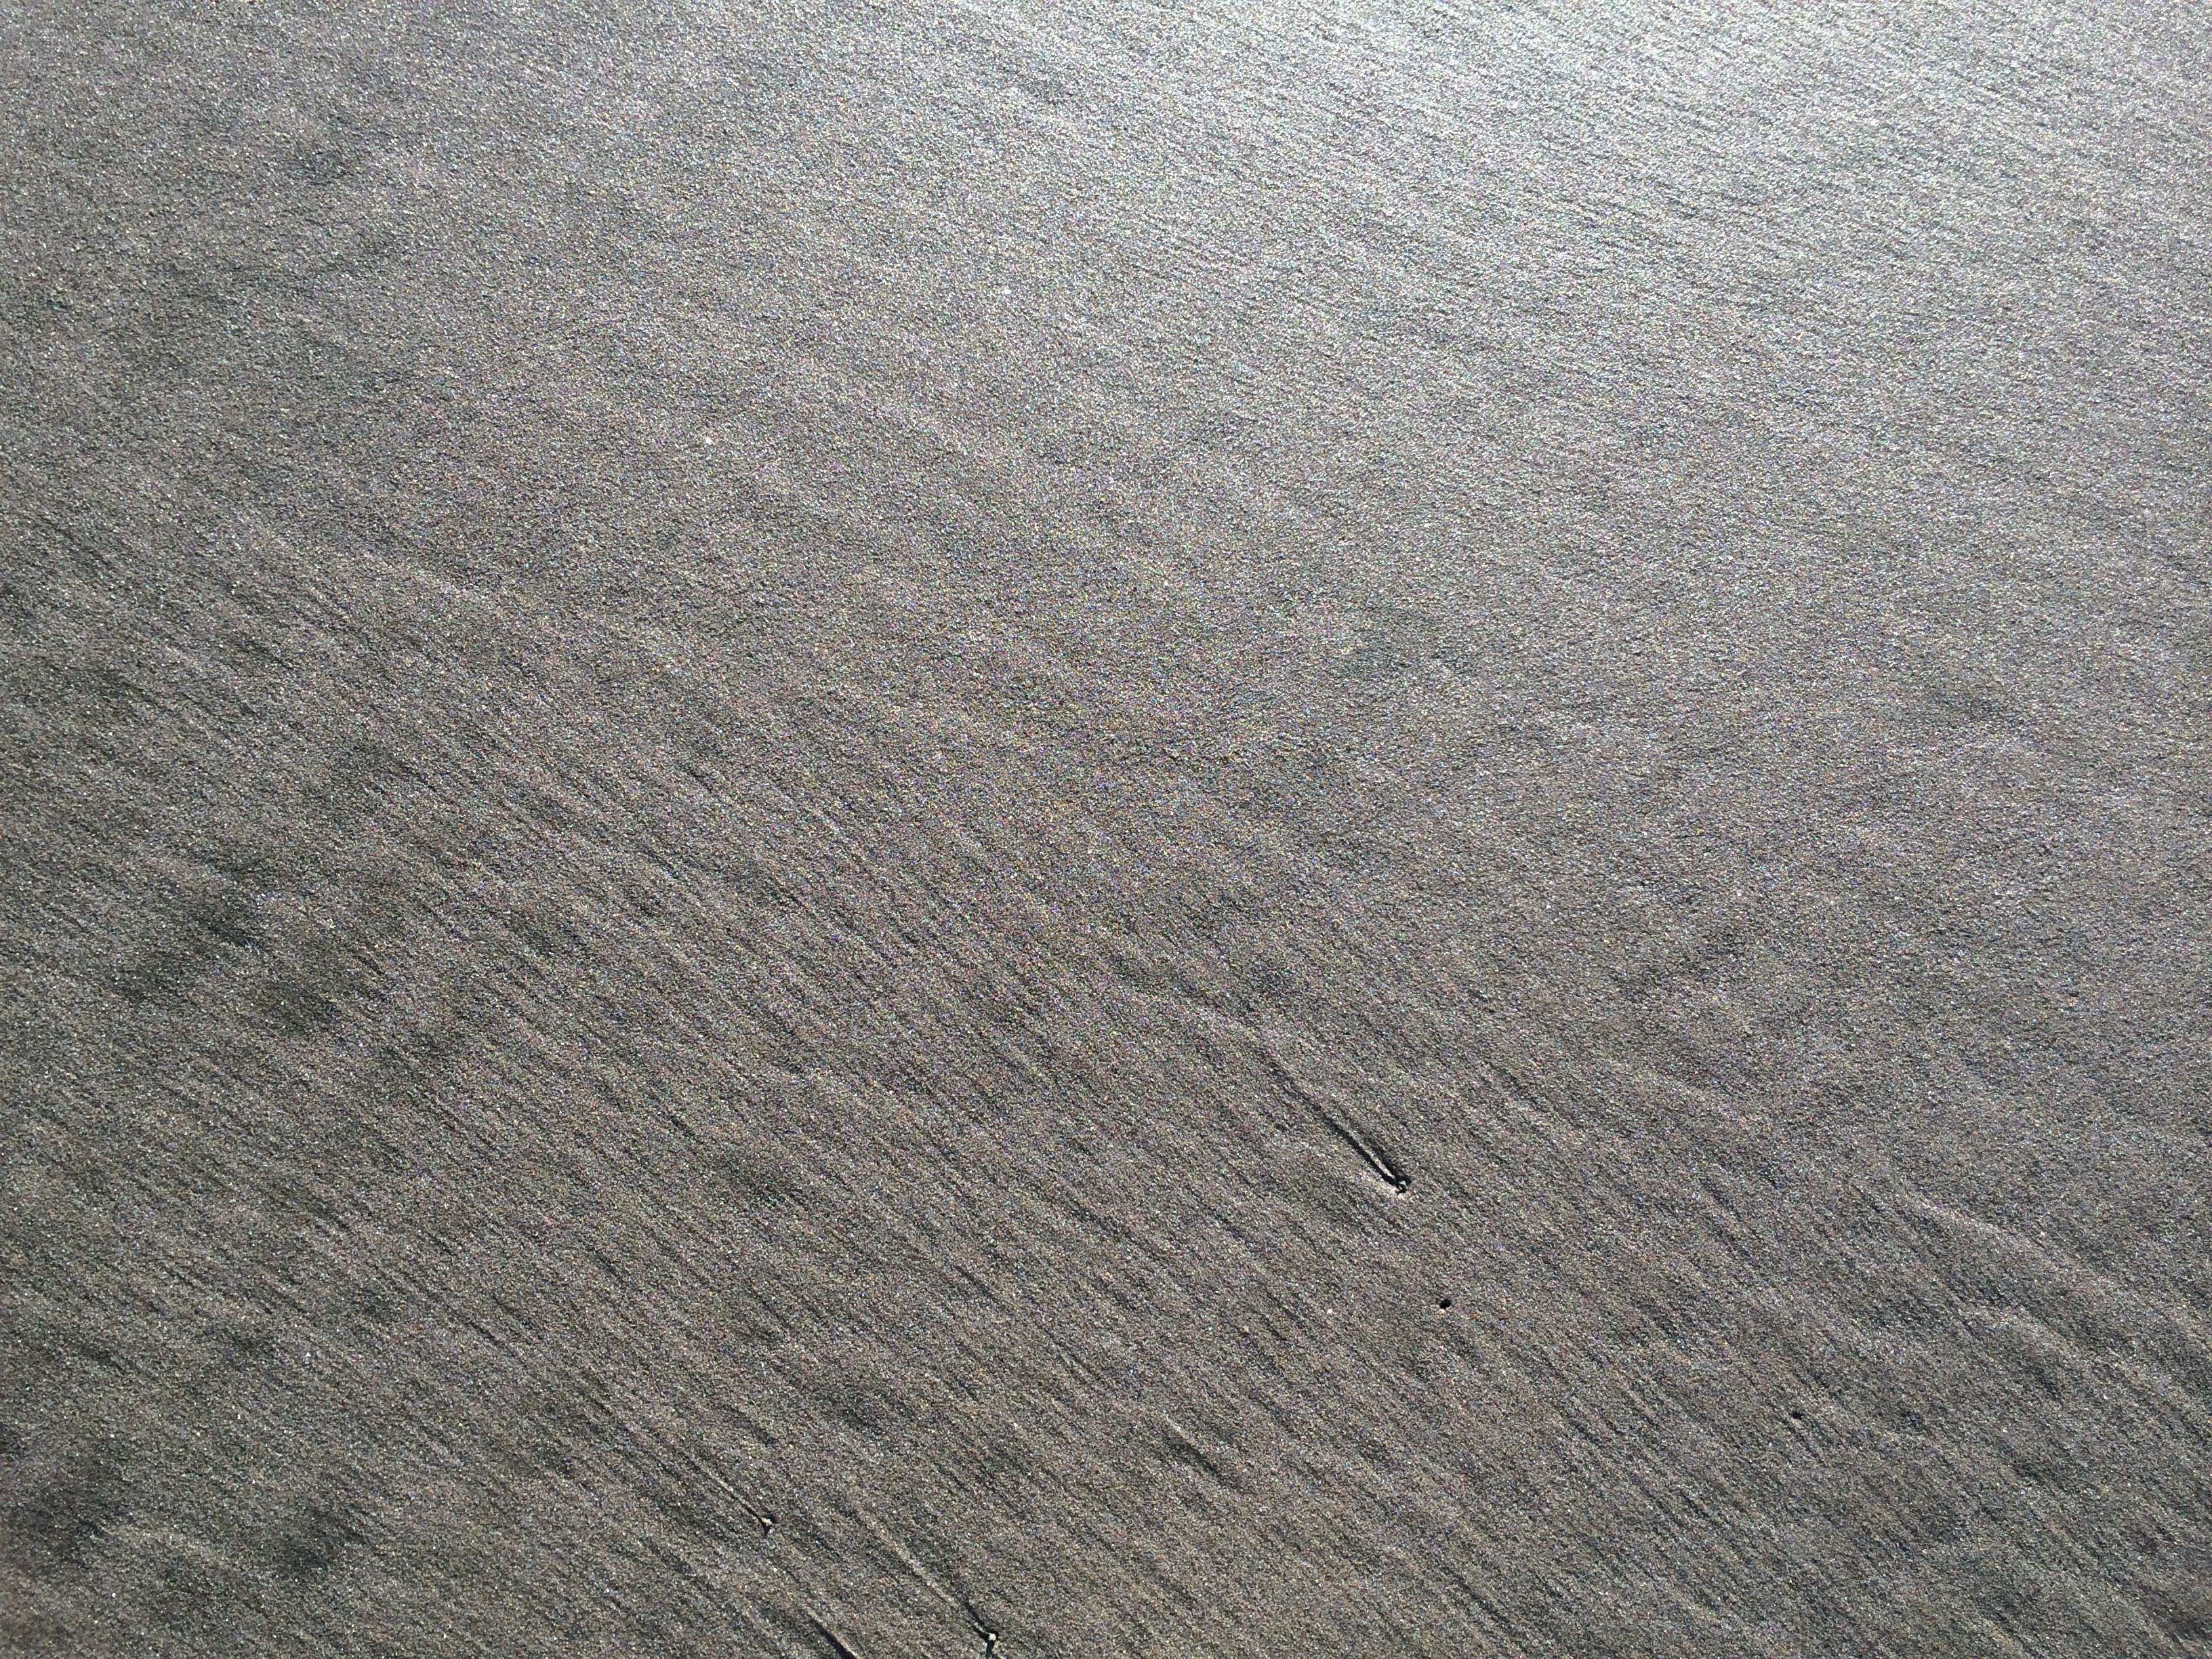
beach, coast, sand, wood, sun, texture, shore, floor, asphalt, soil, material, sandy, flooring, road surface, laminate flooring